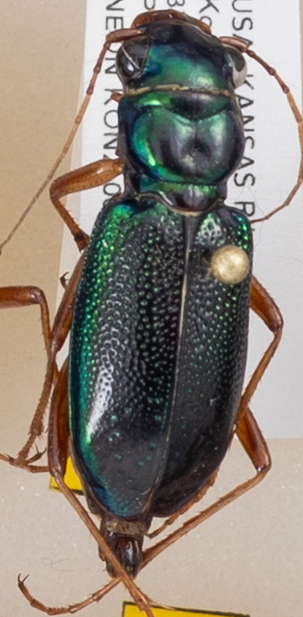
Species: Tetracha virginica
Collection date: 2018-08-13
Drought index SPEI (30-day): -0.32
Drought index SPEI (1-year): -2.09
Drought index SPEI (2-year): -1.28